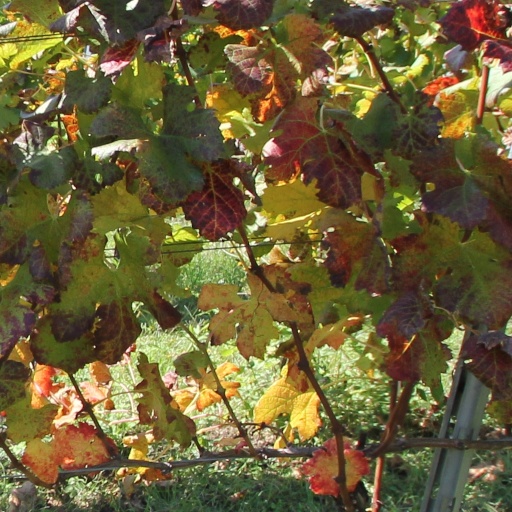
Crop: grape